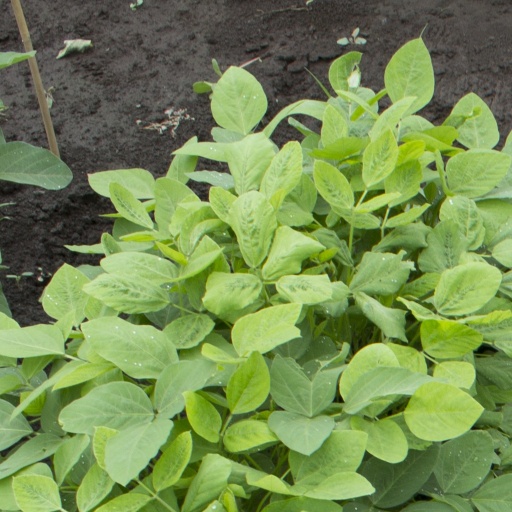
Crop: soybean